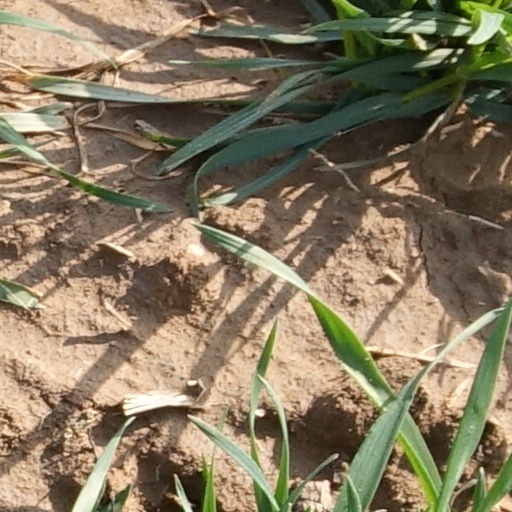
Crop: wheat